Sesame Place Philadelphia

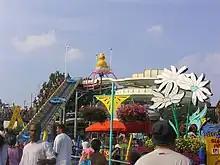
Sky Splash (a former attraction located in Twiddlebug Land) in 2005. This attraction is now known as "Elmo's Surf n' Slide".

Themed after Count von Count and features water rides. The special Count-themed dry attractions only operate during special events and are listed below.